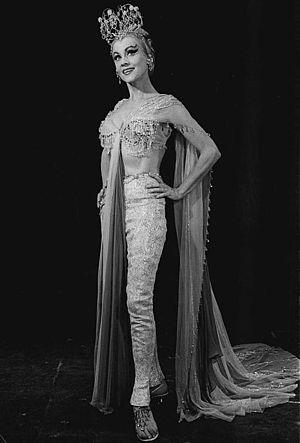
Annie Jeffreys Carmichael dite Anne Jeffreys est une actrice et chanteuse américaine, née le 26 janvier 1923 à Goldsboro et morte le 27 septembre 2017.